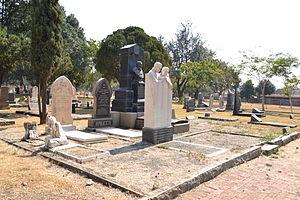
Heroes' Acre est le nom d'une section centrale du cimetière historique de Pretoria en Afrique du Sud. Situé sur la section ouest de l'ancienne church street à l'angle de D.F. Malan Drive, ce cimetière fut créé en 1867. Il accueille au sein de ce carré la dépouille de plusieurs personnalités publiques historiques liées à l'histoire du Transvaal, de la guerre des Boers ou de l'Afrique du Sud.